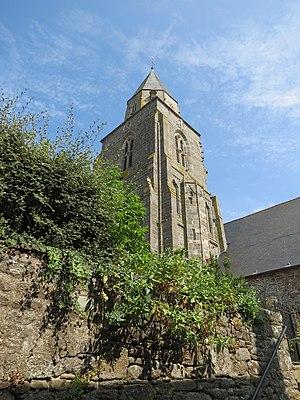
Église de Saint-Suliac (Bretagne, France)
Saint-Suliac est une commune française située dans le département d'Ille-et-Vilaine en région Bretagne et sur le littoral de l'estuaire de la Rance, peuplée de 907 habitants.